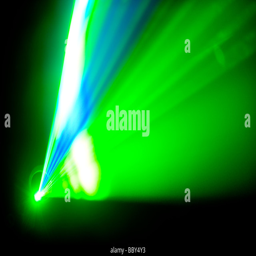
lasers at a night club